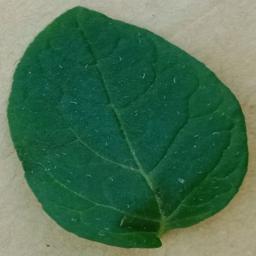
Label: Potato___Healthy